Ella Riegel

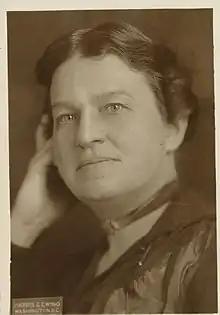
Ella Riegel, ca. 1918.

Ella Riegel (1867 - January 20, 1937) was an American suffragist and women's rights activist. Riegel was a graduate of the first class of Bryn Mawr College and would remain associated with the college the rest of her life.